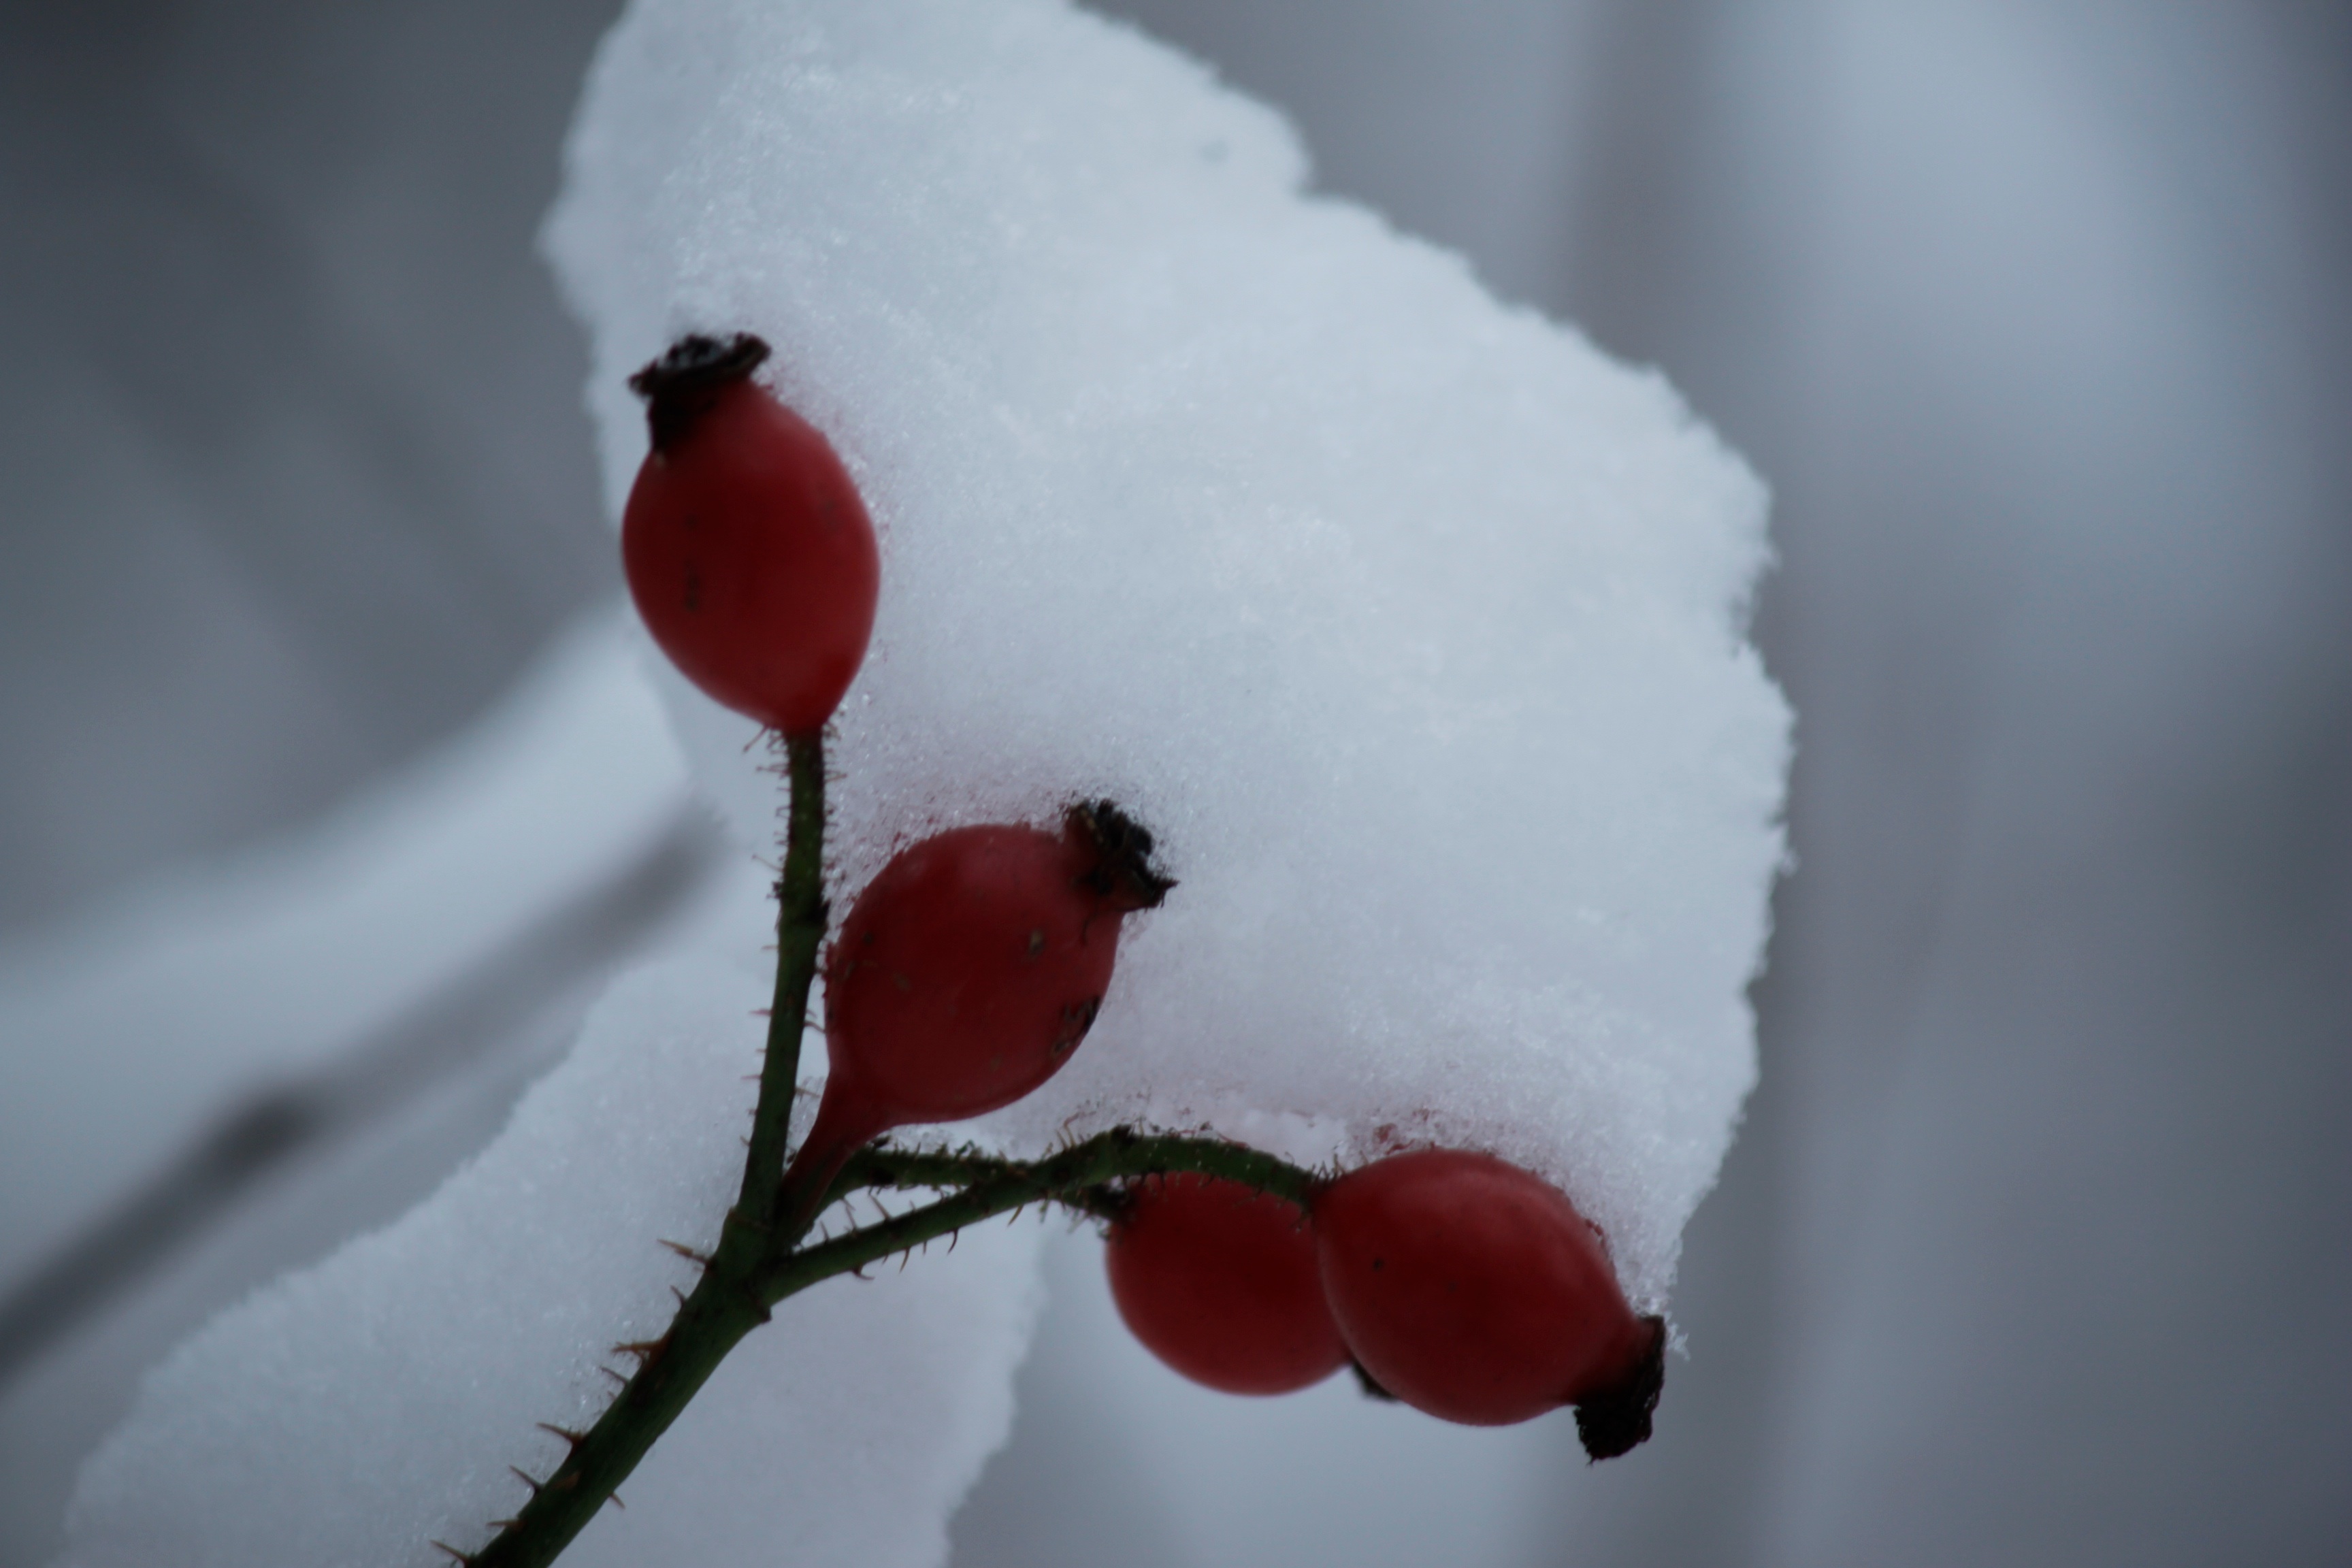
branch, snow, winter, plant, white, flower, petal, red, weather, close up, freezing, macro photography